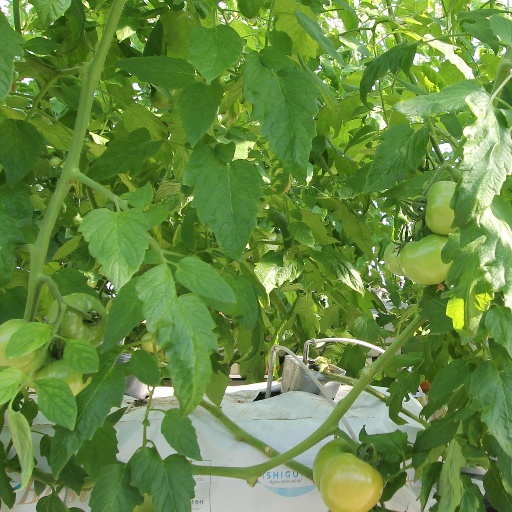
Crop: tomato